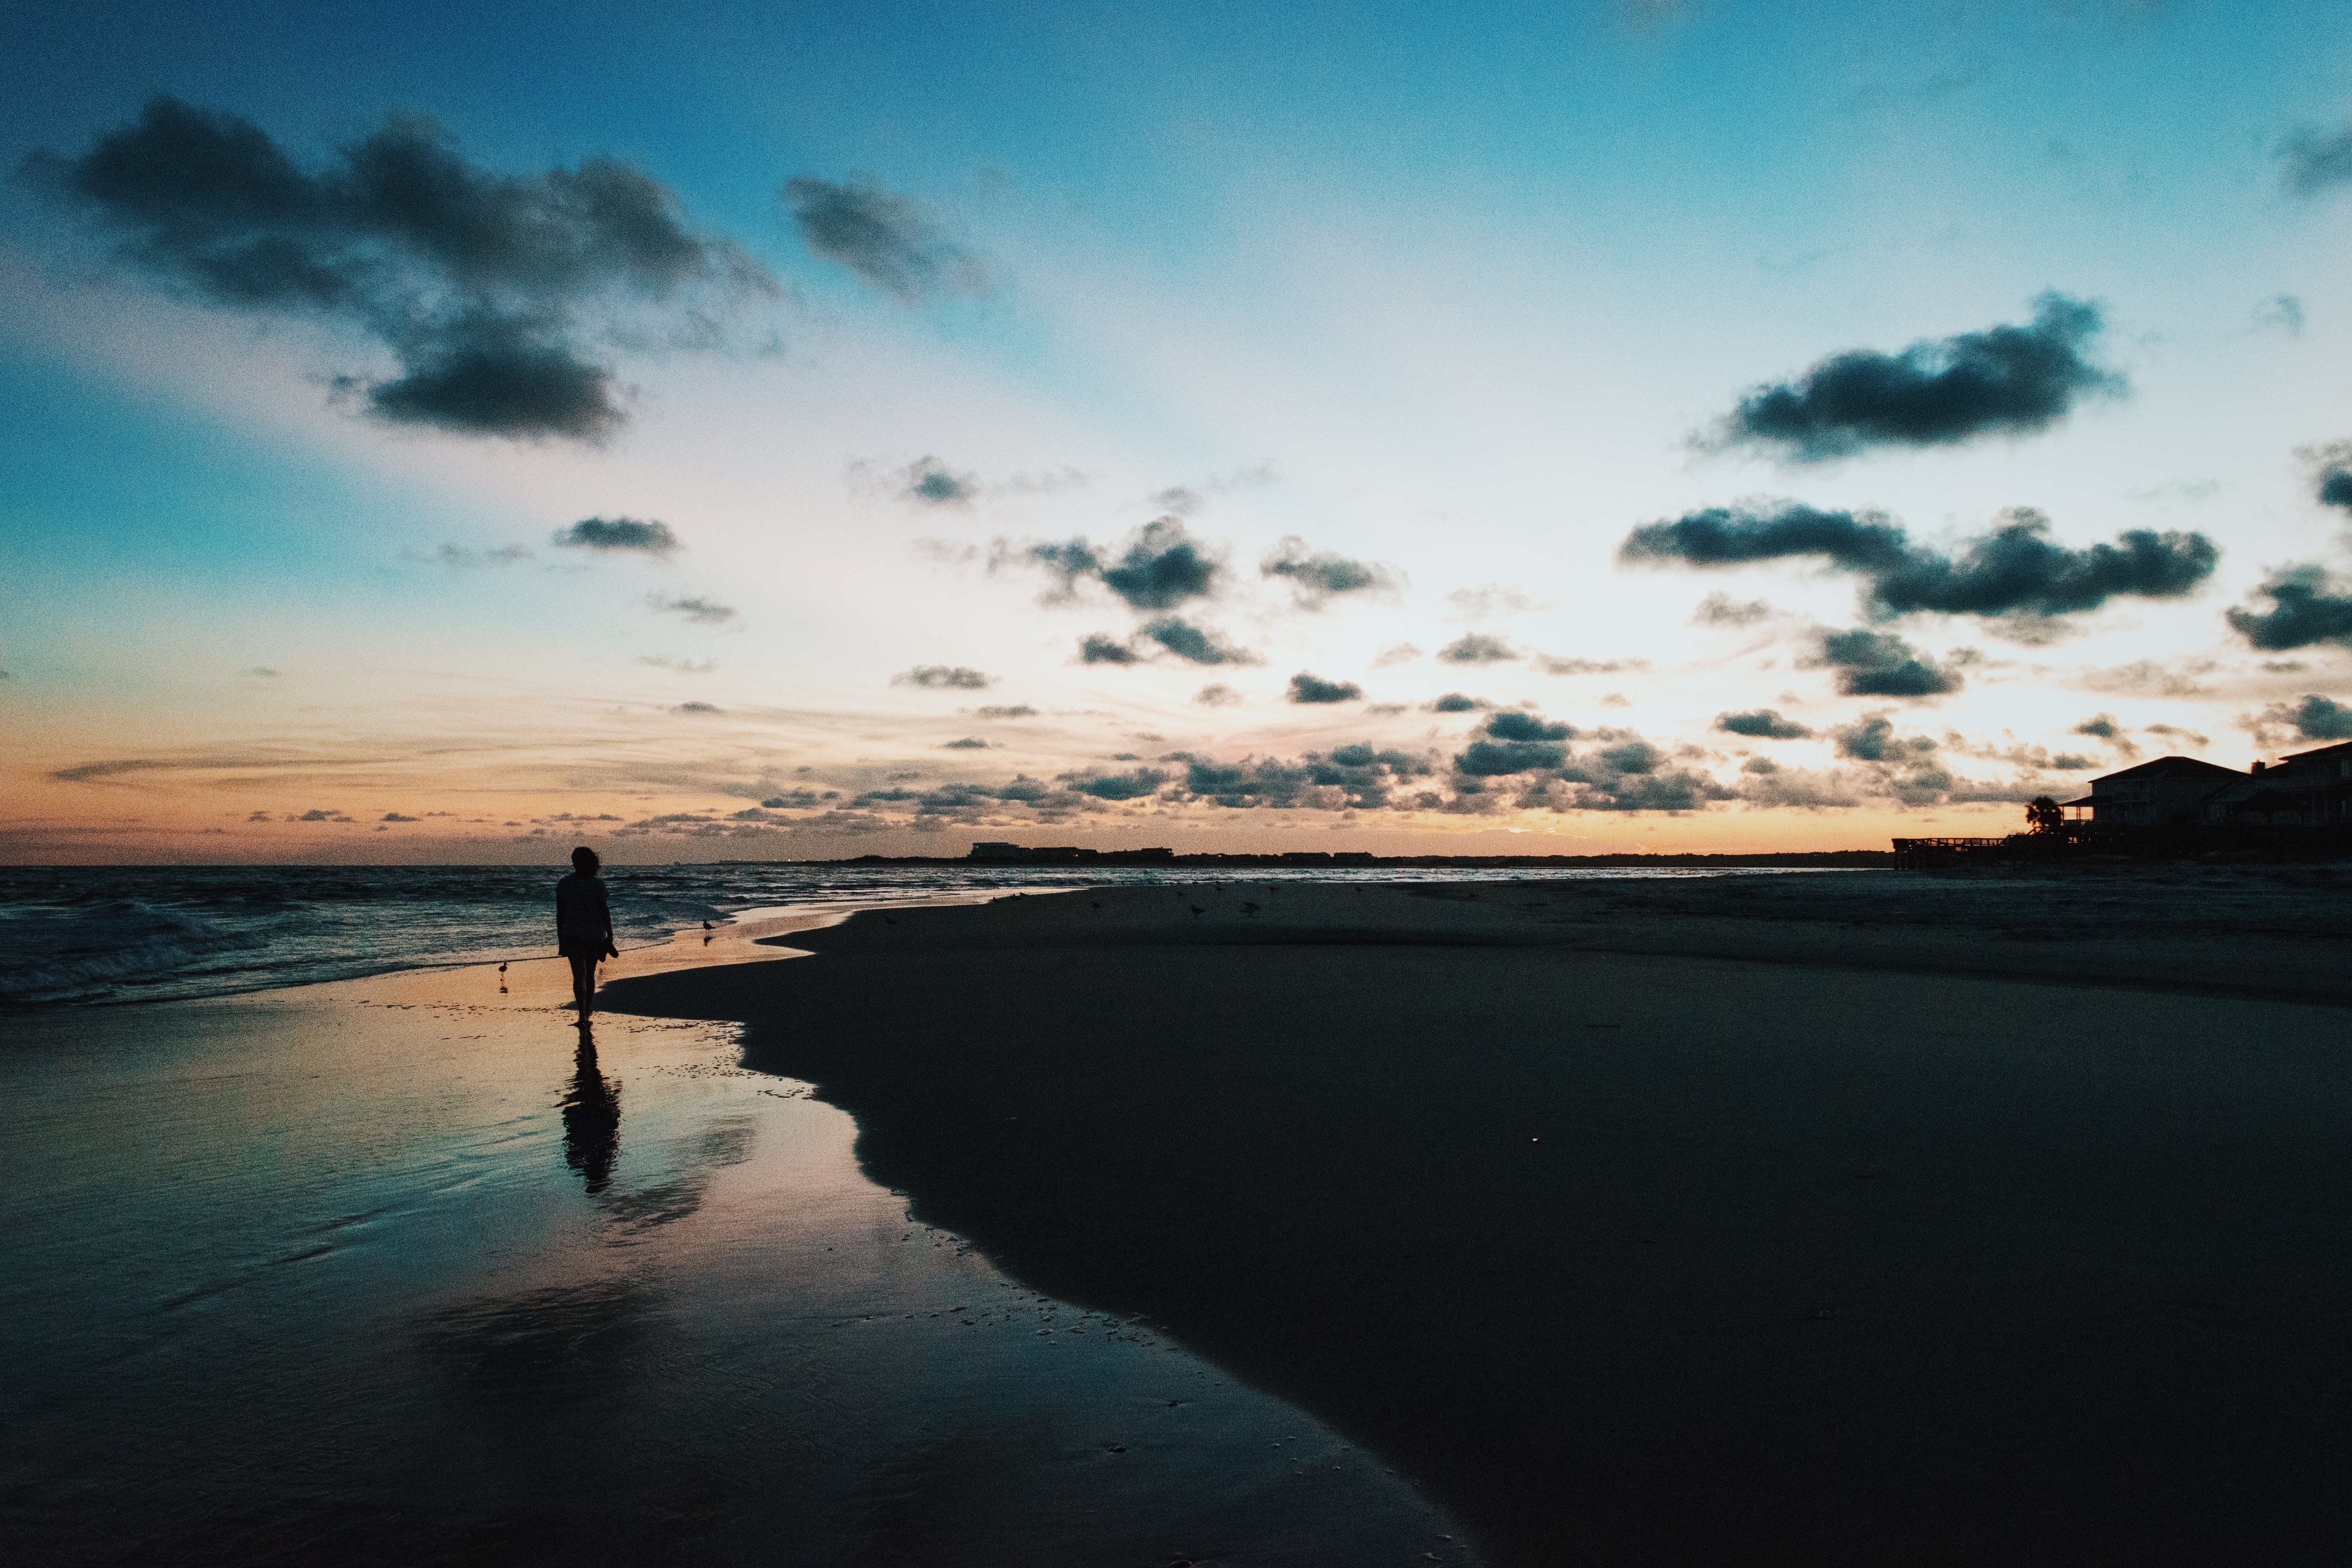
beach, sea, coast, ocean, horizon, silhouette, cloud, sky, sunrise, sunset, sunlight, morning, shore, wave, dawn, dusk, evening, reflection, bay